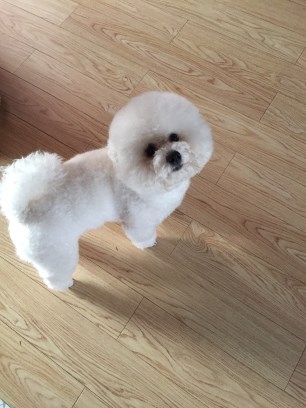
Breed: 3083-n000117-Bichon_Frise